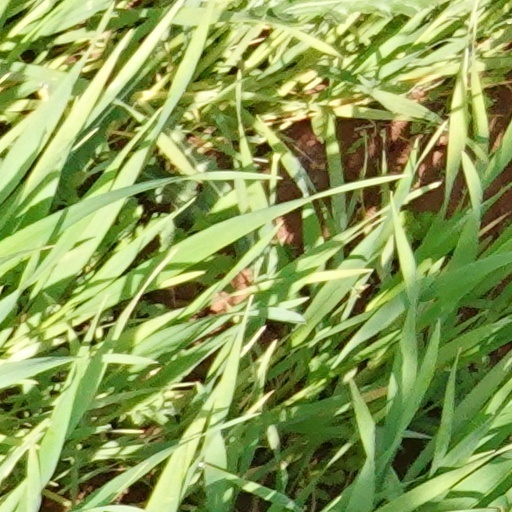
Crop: wheat